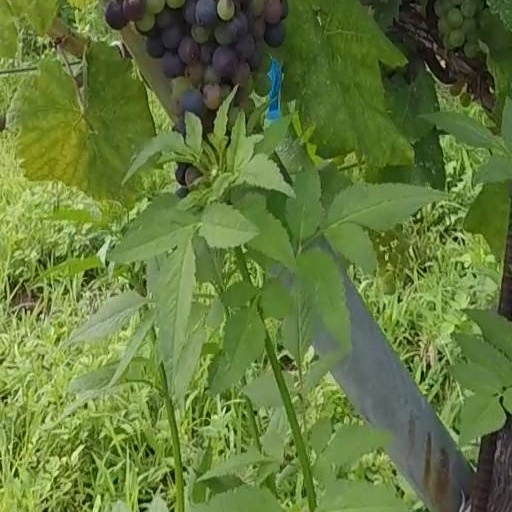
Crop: grape